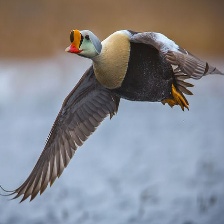
Species: KING EIDER
Scientific name: SOMATERIA SPECTABILIS
ImageNet parent category: drake